University Circle

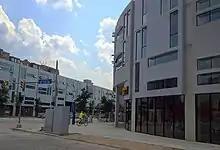
Apartments and Retail in the Uptown construction project

The Uptown project is a multi-phase, $150 million-plus retail, entertainment, restaurant and cultural project under development by MRN Ltd. of Cleveland, and sponsored by Case Western Reserve University and University Circle Inc. Its location creates a true center to University Circle.